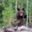
Label: bear